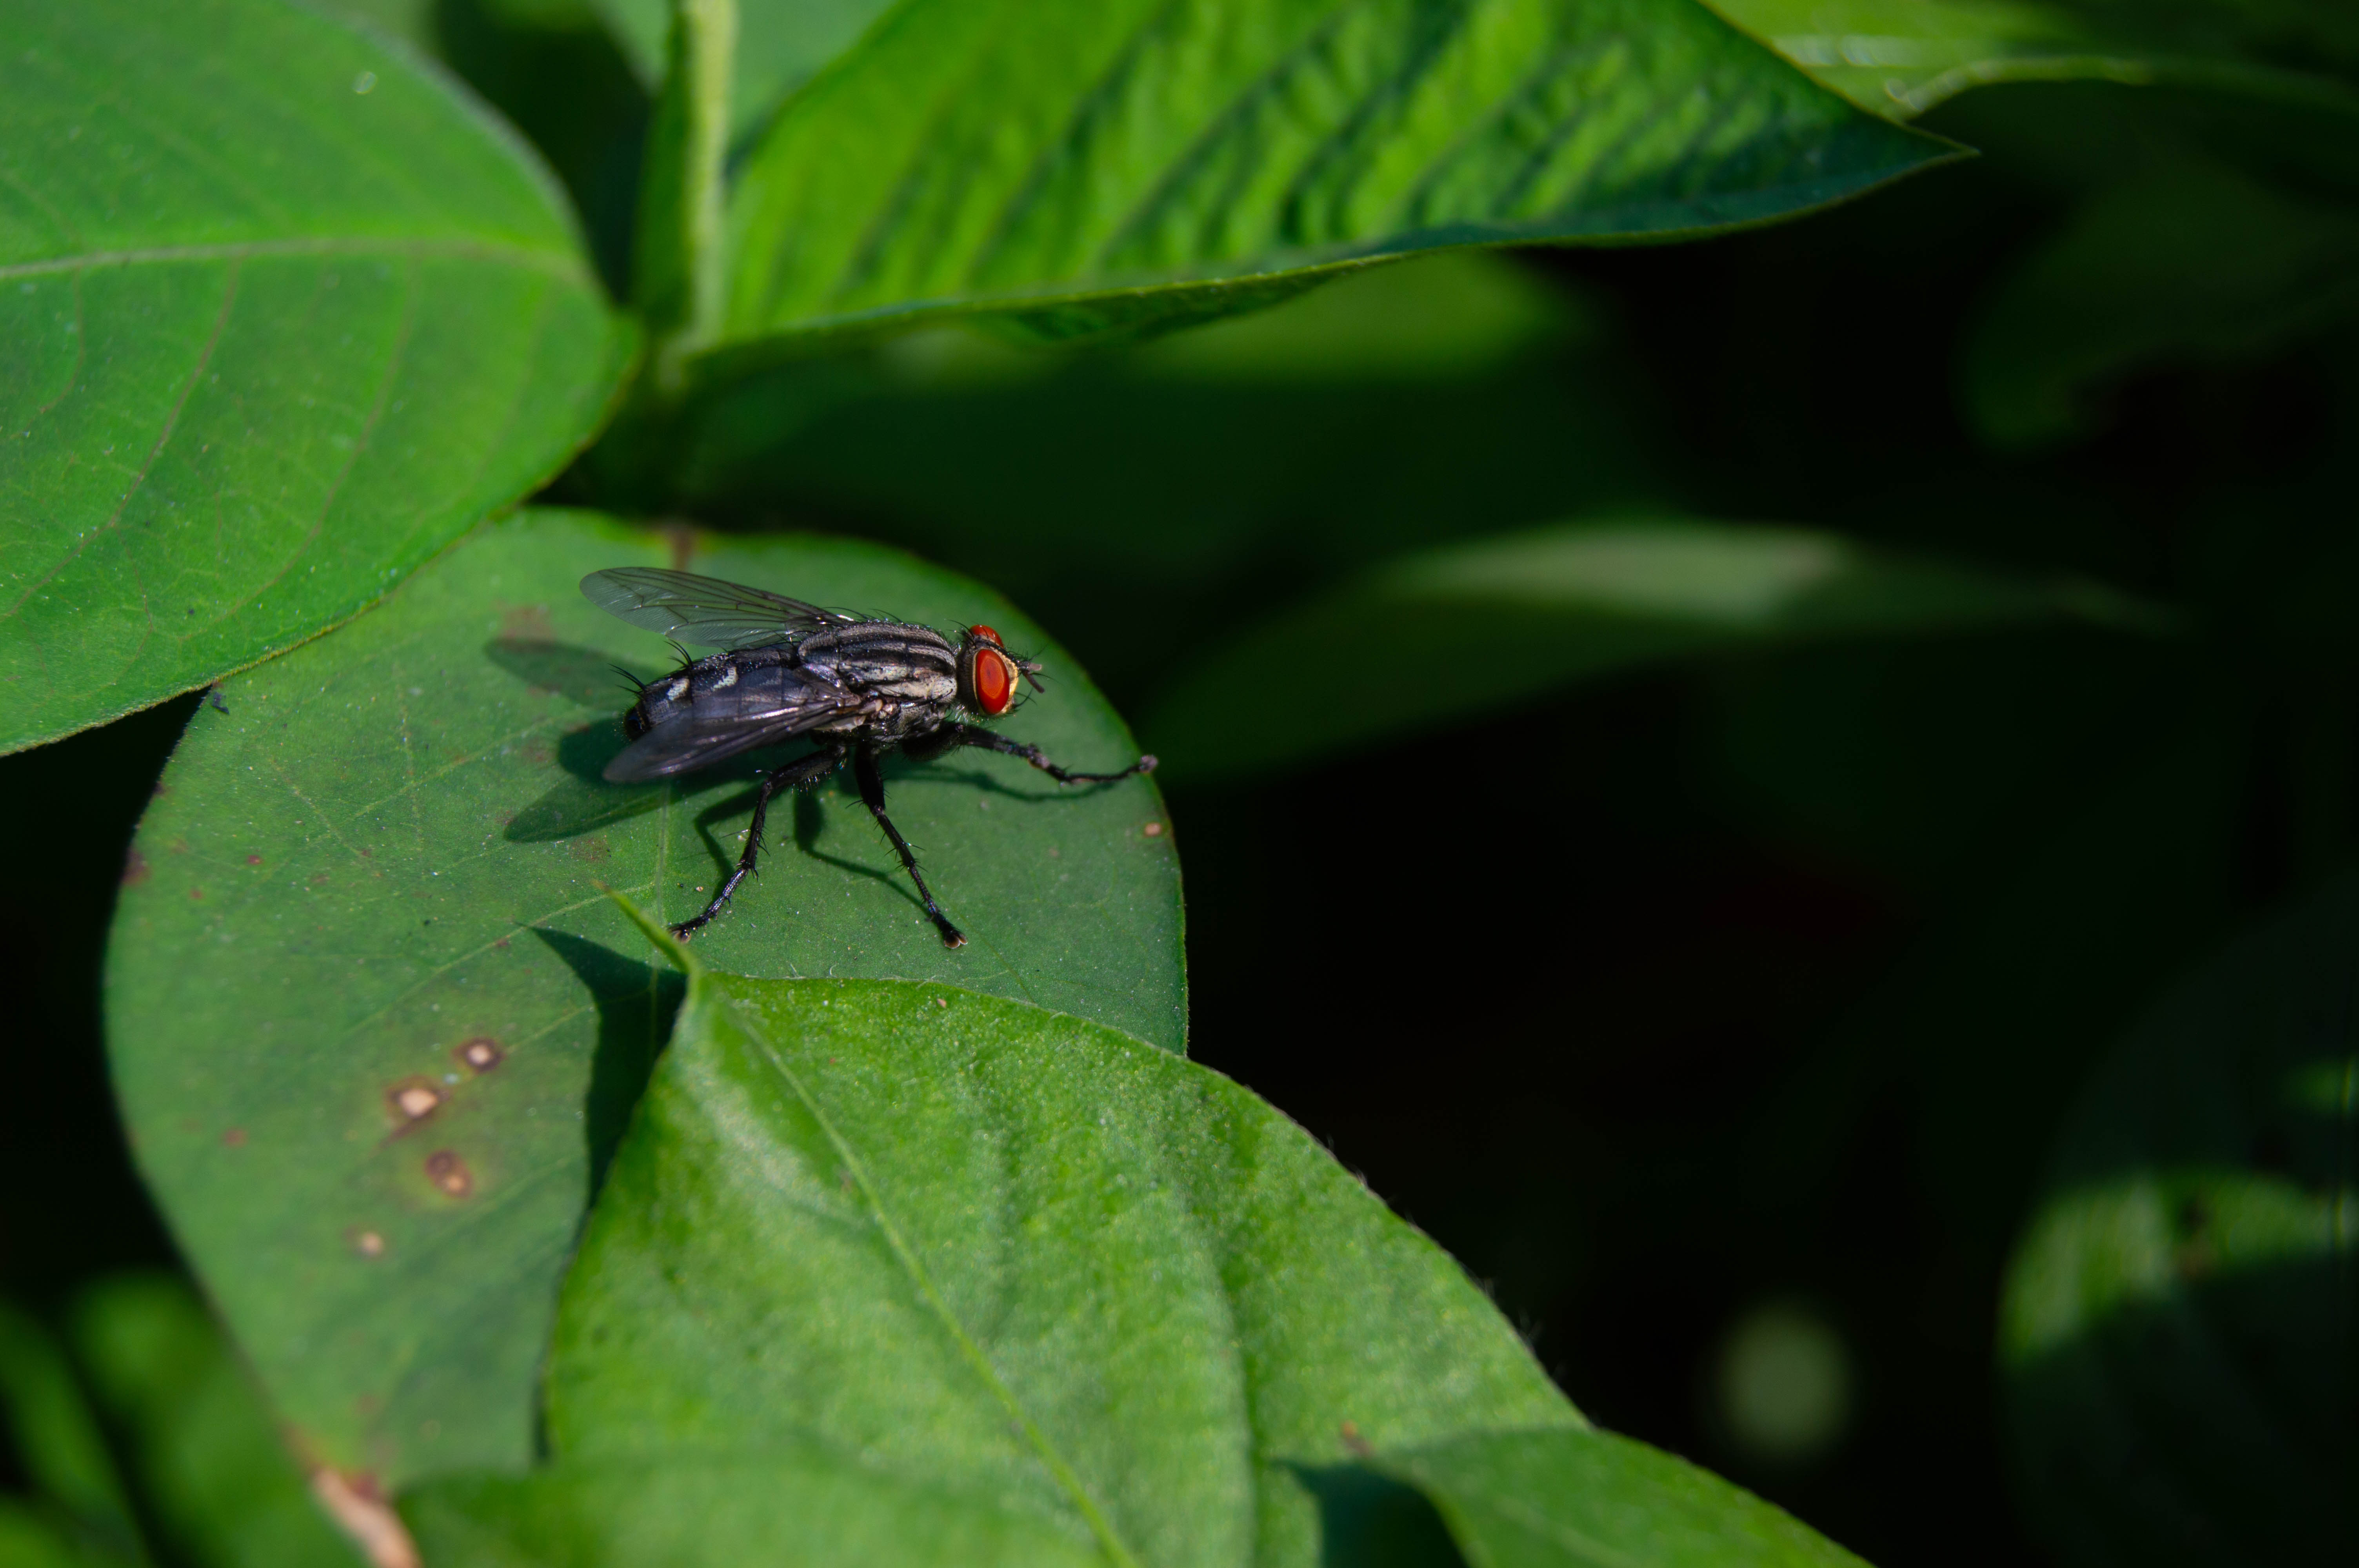
natural, insect, arthropod, leaf, plant, pest, terrestrial plant, flowering plant, close up, invertebrate, parasite, wildlife, macro photography, fly, membrane winged insect, herbaceous plant, perennial plant, plant stem, blowflies, bug, tachinidae, leaf beetle, house fly, net winged insects